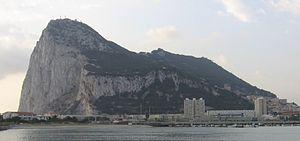
Rocher de Gibraltar - vue de La Línea de la Concepción Polski: Skała Gibraltarska - widok z La Línea de la Concepción
Tariq ibn Ziyad, né au VIIᵉ siècle au Maghreb, et mort vers 720 à Damas, est un stratège militaire et gouverneur omeyyade d'origine berbère, également décrit comme un affranchi de Moussa Ibn Noçaïr. Il est avec Tarif ibn Malik et Munuza, l'un des principaux acteurs de la conquête musulmane de la péninsule Ibérique.